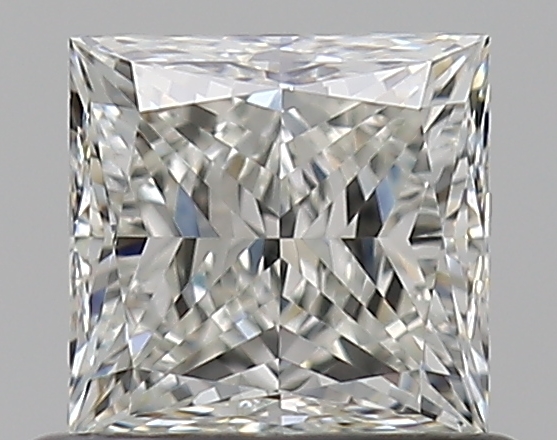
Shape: princess
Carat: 0.7
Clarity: VVS2
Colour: I
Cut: EX
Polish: VG
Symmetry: VG
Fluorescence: N
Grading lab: GIA
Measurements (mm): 4.71 x 4.62 x 3.39